Survivors (2018 film)

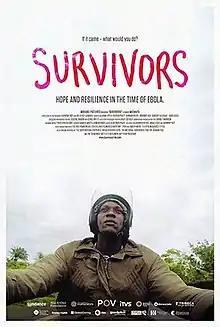

Survivors, is a 2018 Sierra Leonean documentary film co–directed by Banker White, Anna Fitch, Lansana Mansaray, and Arthur Pratt. The film was co–produced by four directors themselves with Sara Dosa, Samantha Grant, Justine Nagan, and Chris White.